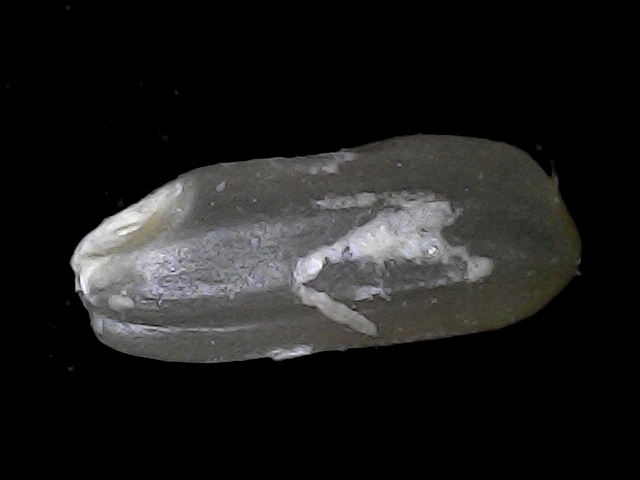
Rice variety: BD79